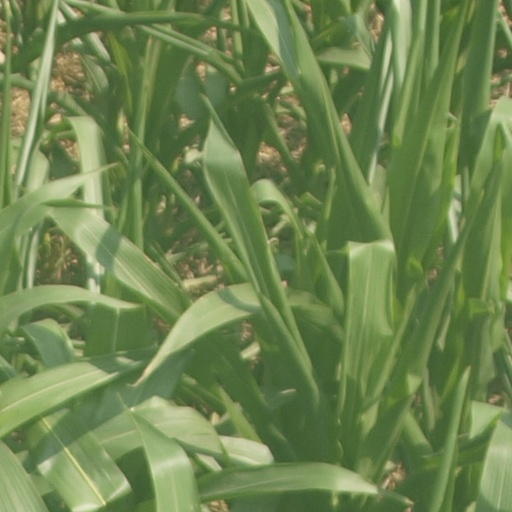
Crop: maize; corn